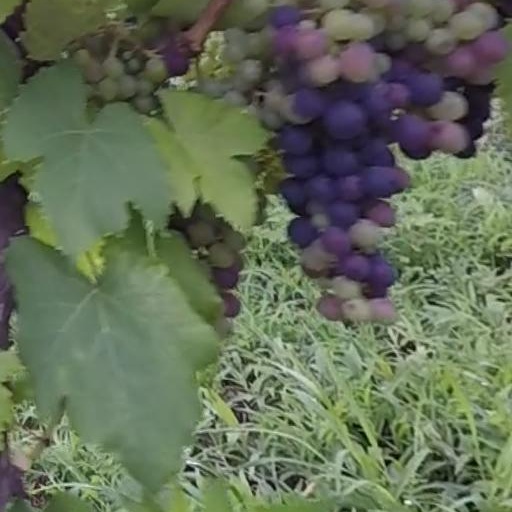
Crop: grape